Jimmy Spencer

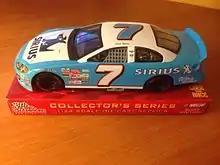
A diecast car of Spencer's 2003 Cup Series car

After finishing 29th in the standings in 1994, Spencer left to reunite with Travis Carter, who was then fielding the No. 23 Smokin' Joe's-sponsored Ford. He finished in the Top 10 four times in 1995 and in 1996, Spencer had two Top 5's en route to a 15th-place finish in points. He fell to 20th in 1997.